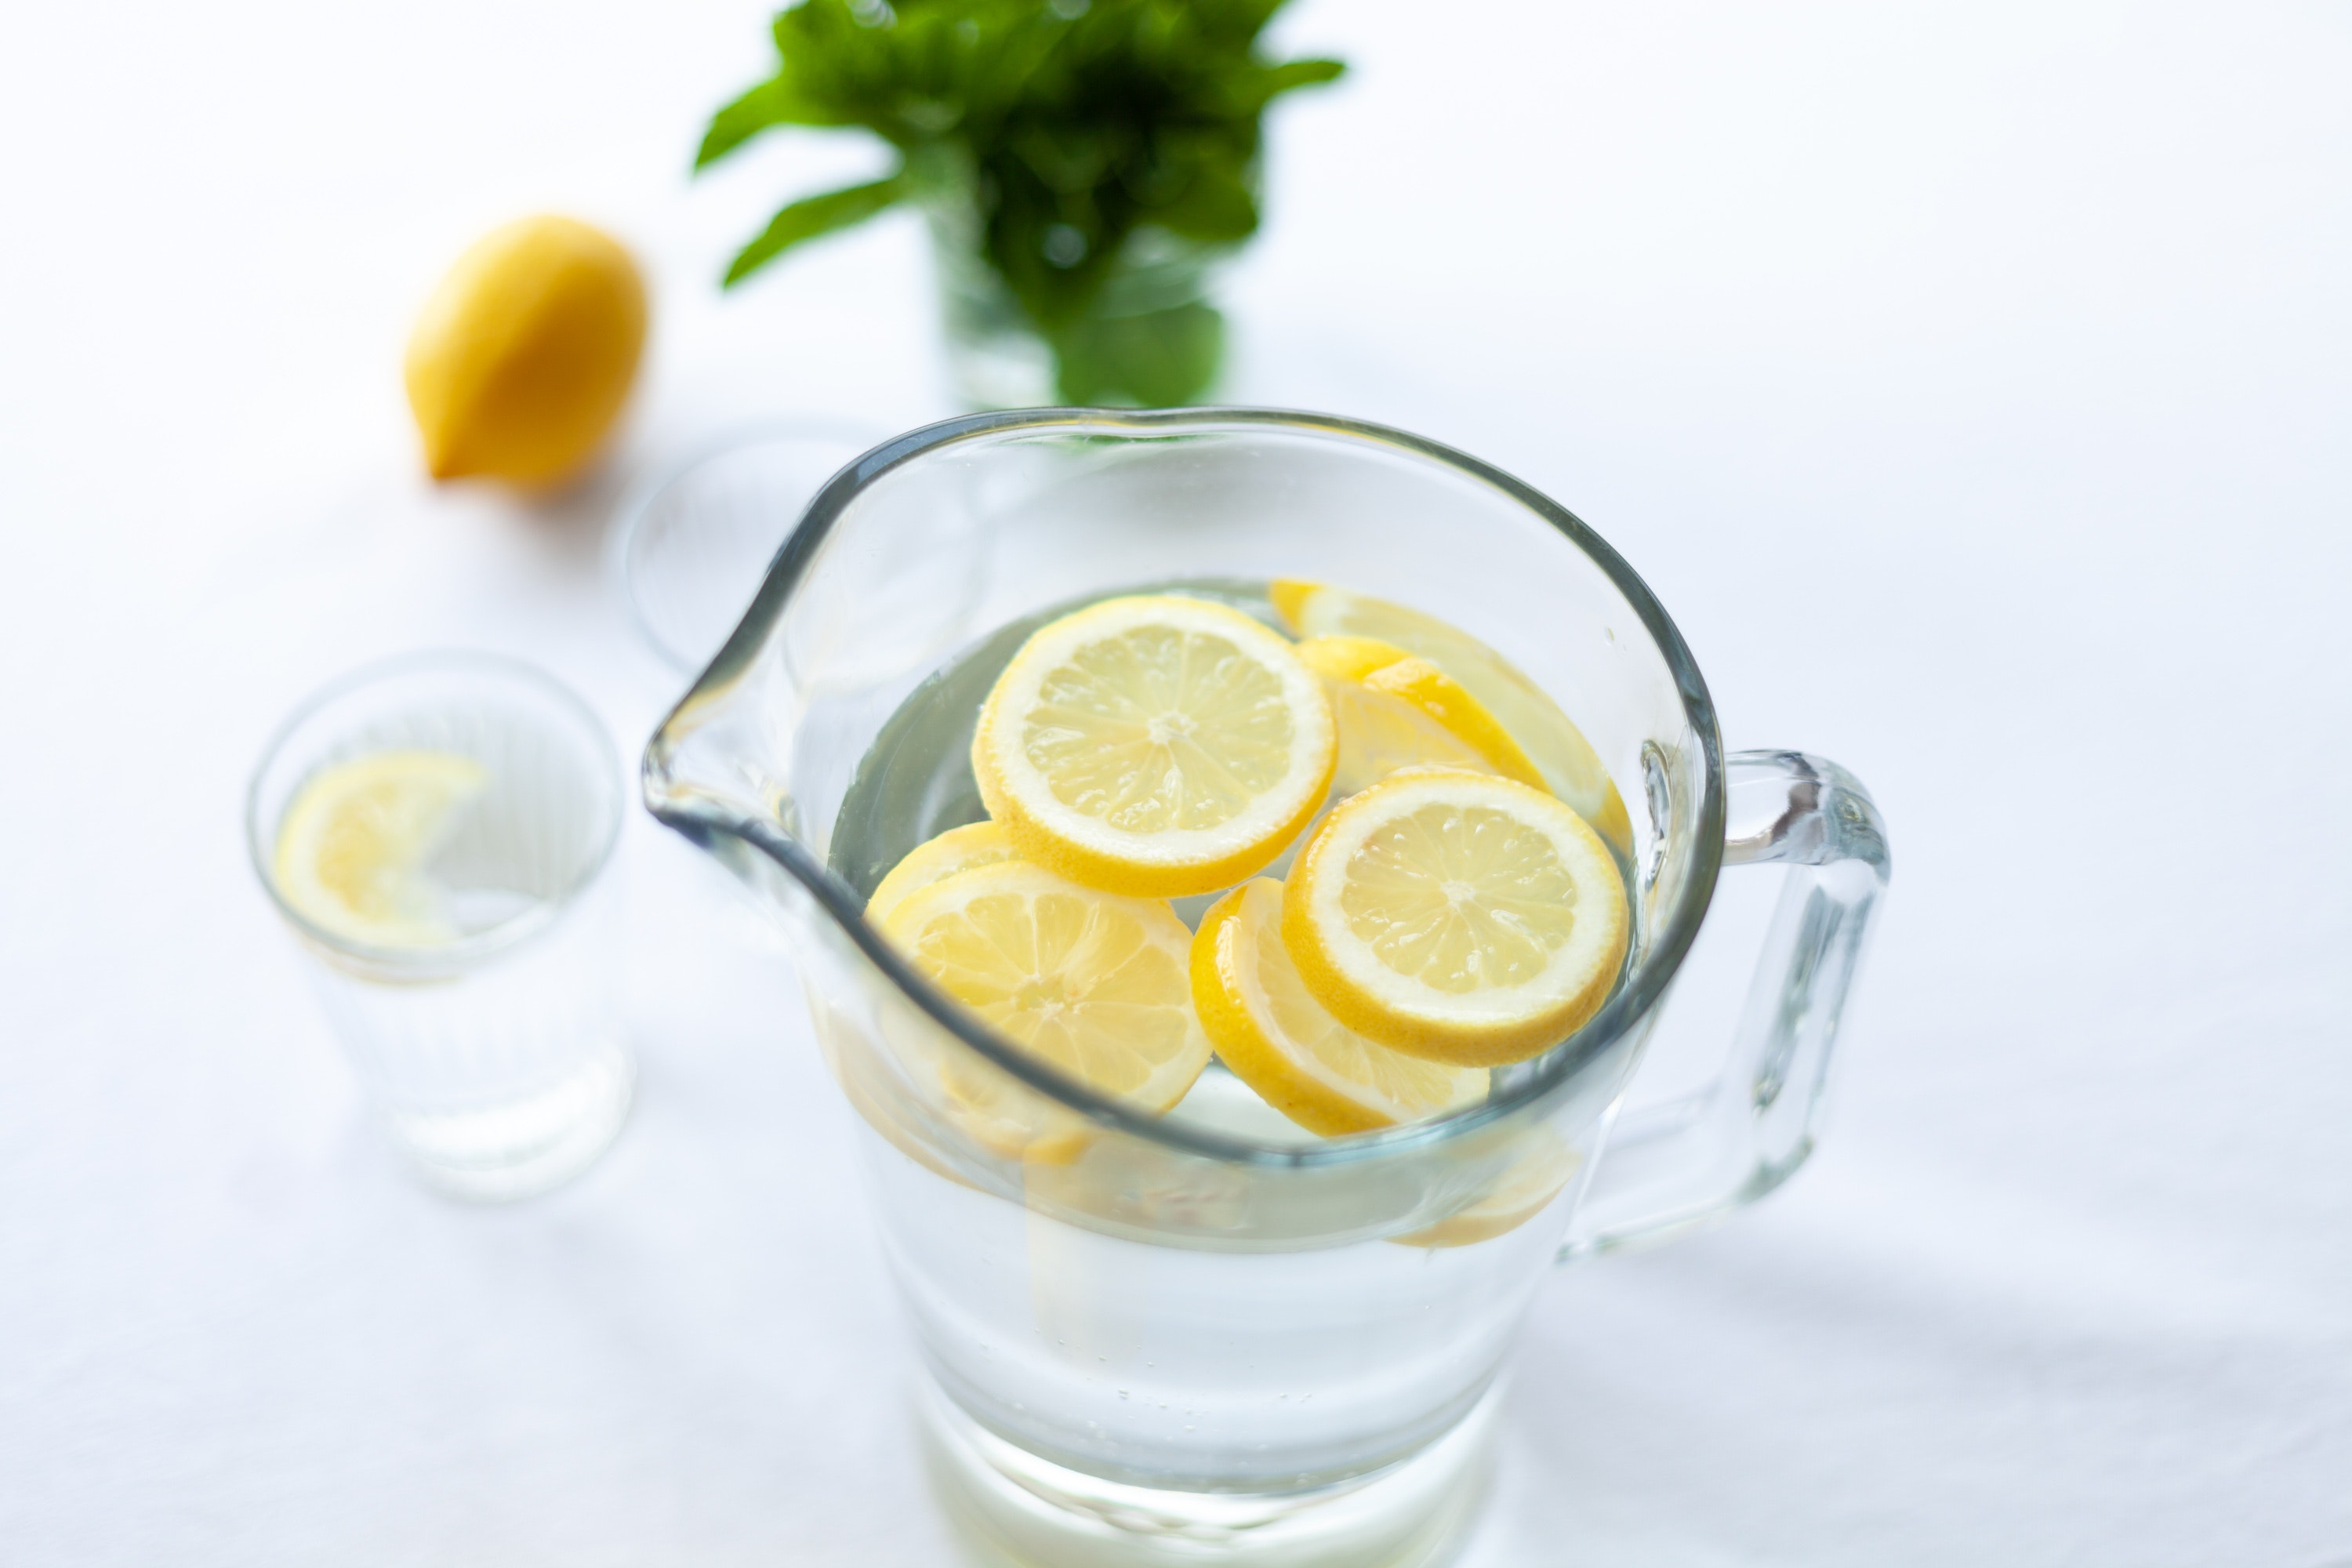
lemon lime, lemon, food, lemonade, lime, citrus, drink, lemon juice, meyer lemon, ingredient, fizz, key lime, fruit, citric acid, plant, gin and tonic, soft drink, limeade, juice, glass, spritzer, garnish, sweet lemon, limonana, produce